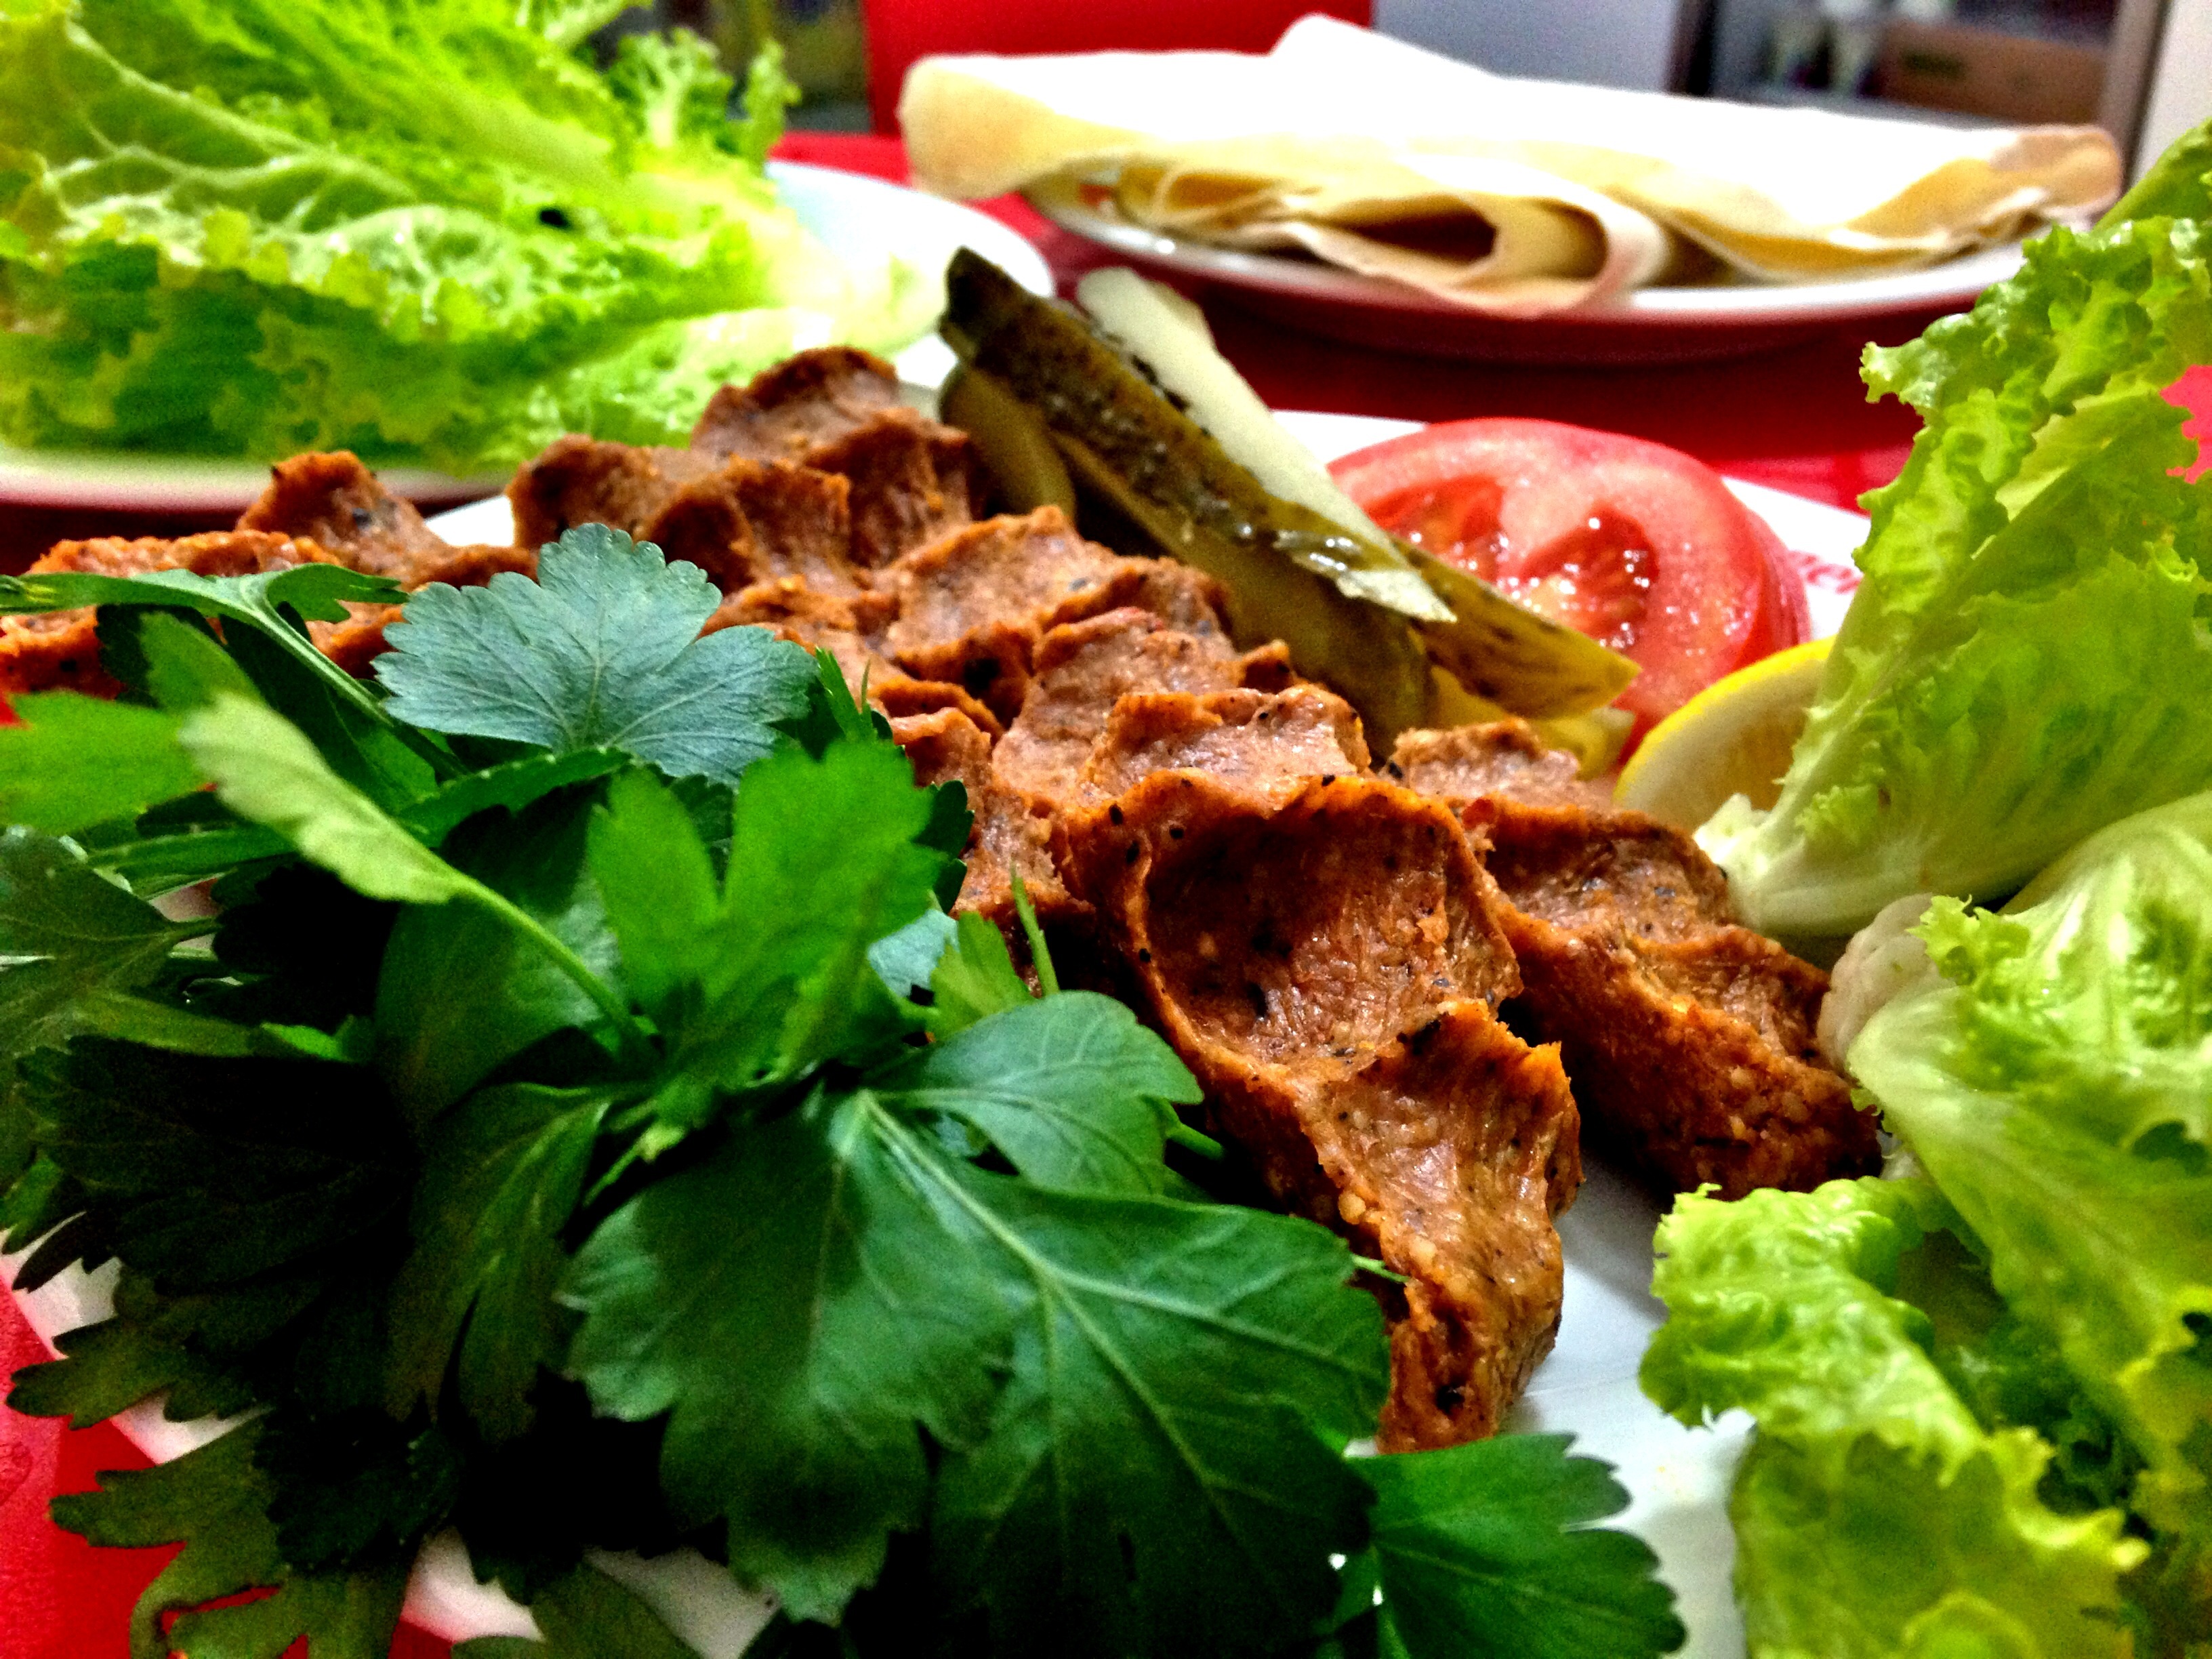
dish, meal, food, salad, produce, fish, meat, cuisine, turkey, meatballs, appetizer, ik fte, southeast asian food